Mills-Stebbins Villa

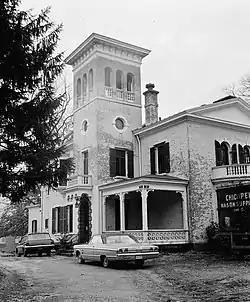

The Mills-Stebbins Villa is a historic house at 3 Crescent Hill in Springfield, Massachusetts. Described as the "best work" of architect Henry A. Sykes, this Italian style villa was built between 1849 and 1851 for John Mills, a prominent Springfield attorney. Mills died in 1861, and the villa was acquired by John Stebbins, a banker, real estate developer, and local politician. It fell into decline in the 20th century, but was rehabilitated and restored in the early 1970s.